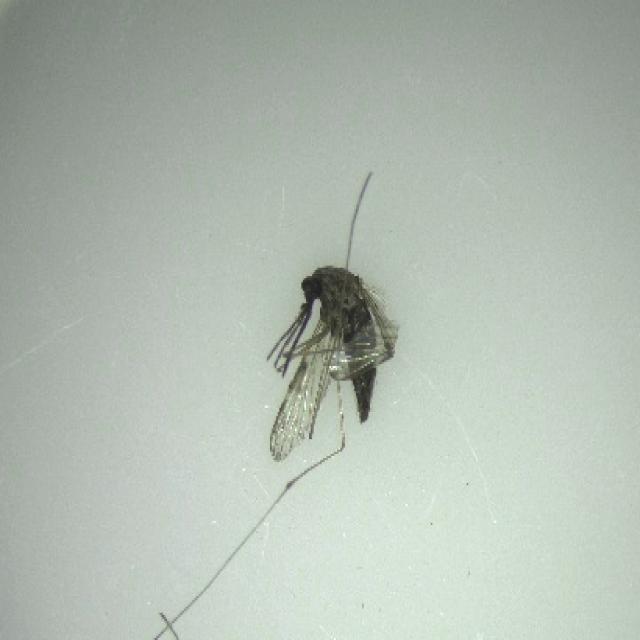
Species: anopheles_sinensis